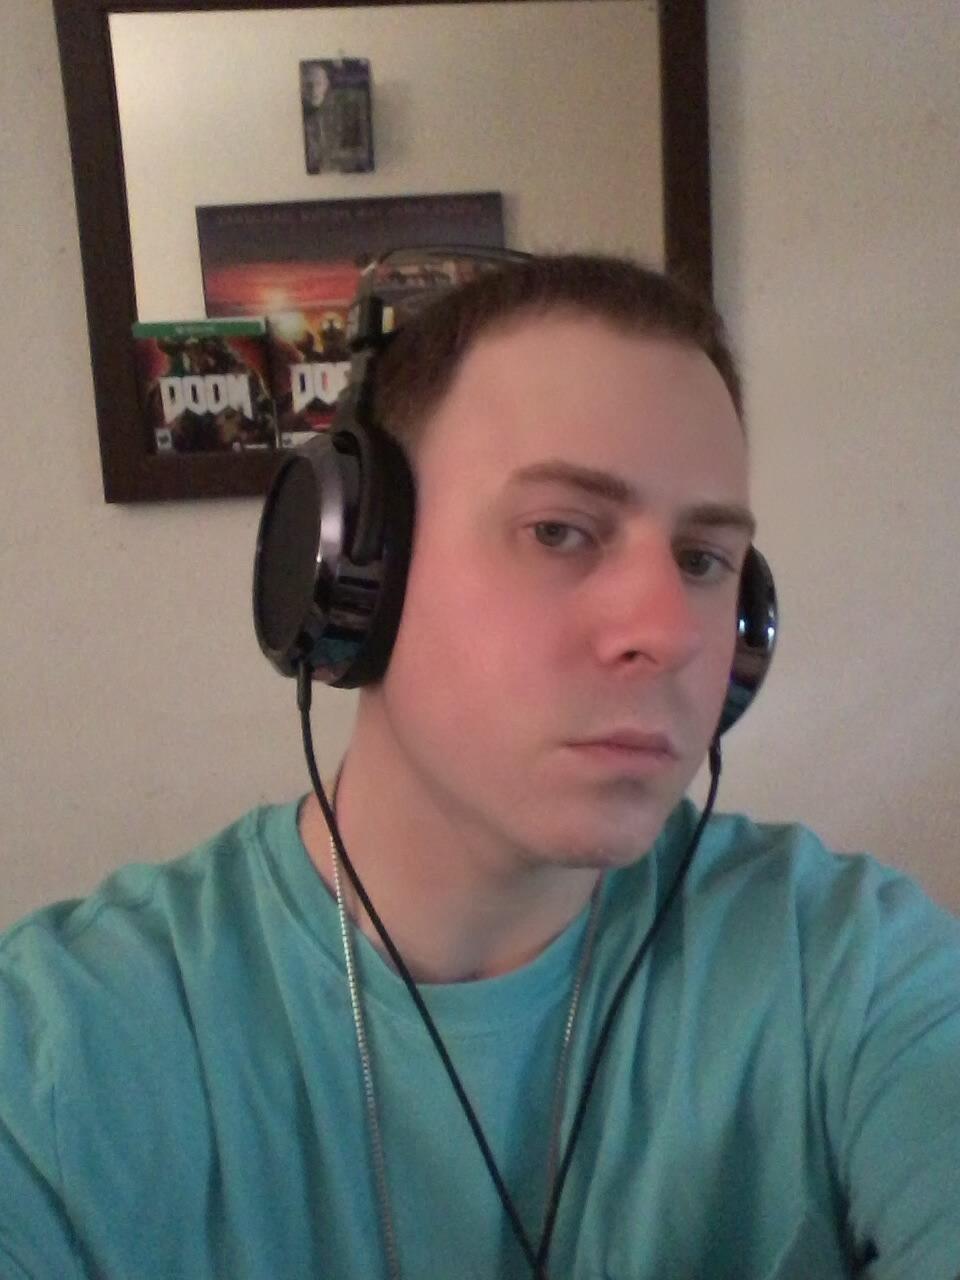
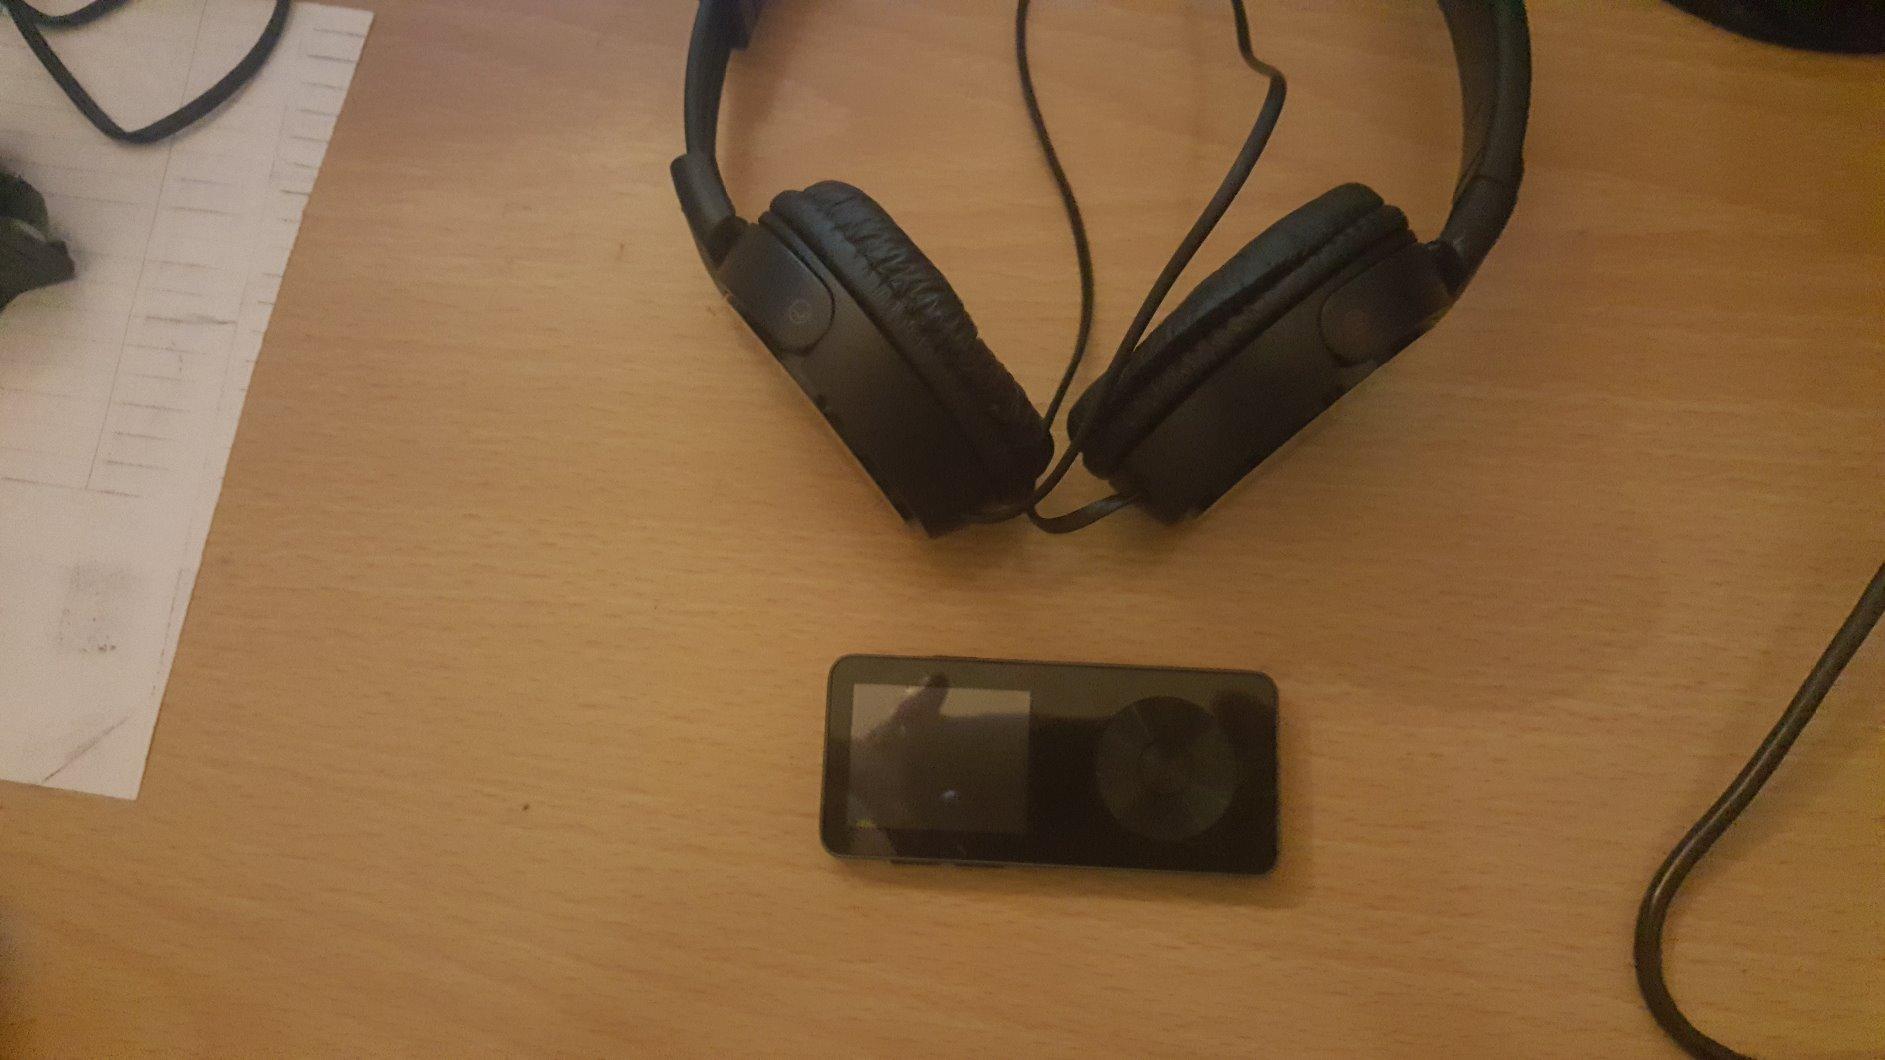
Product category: headphones
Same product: no